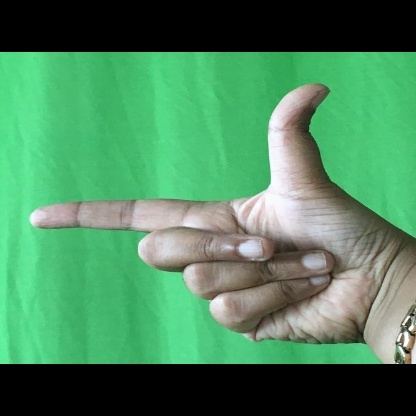
Mudra: Chandrakala